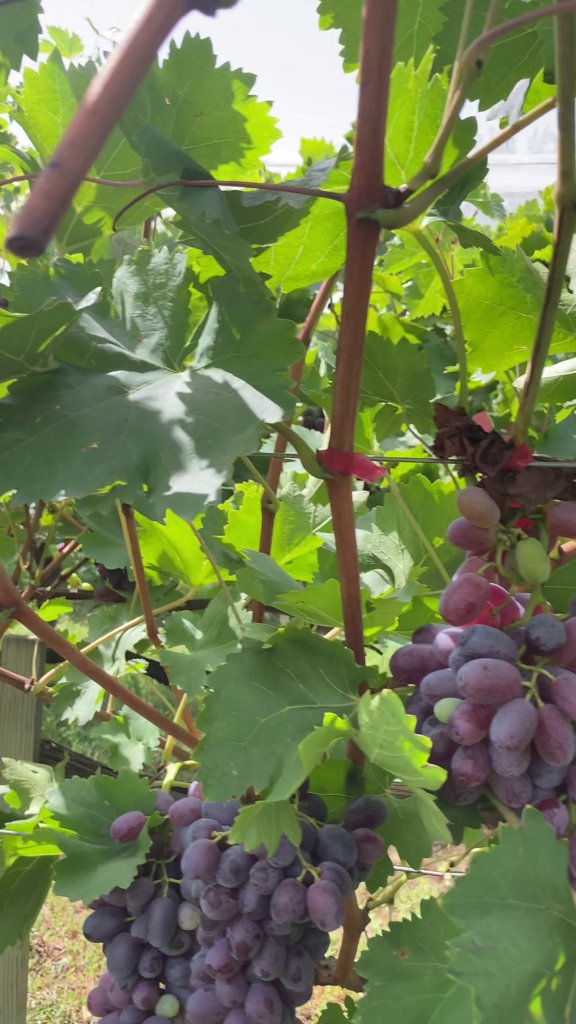
Berries visible: 116
Grape clusters: 2